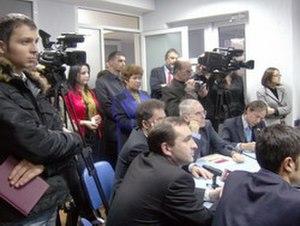
Une séance avec les médias.
Le Centre d'information et de documentation sur l'OTAN de la République de Moldavie est une organisation non gouvernementale, à but non lucratif, qui vise à promouvoir les valeurs et les principes euro-atlantiques, à soutenir la coopération entre la Moldavie et l’alliance de l’Atlantique du Nord et à informer le public moldave sur ces questions. Le Centre est situé sur le campus principal de l'université d'État de Moldavie dans la capitale Chișinău. Son ouverture en 2007 s'inscrit dans le cadre du plan d'action individuel pour le Partenariat que la Moldavie a signé avec l'OTAN en 2007.